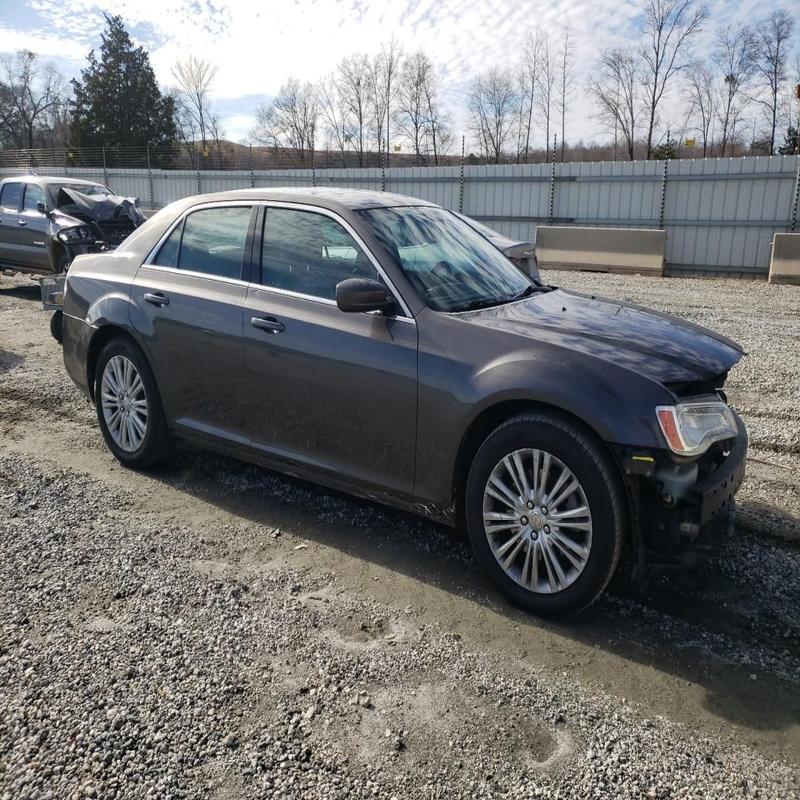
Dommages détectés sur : pare-choc avant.
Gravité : majeur